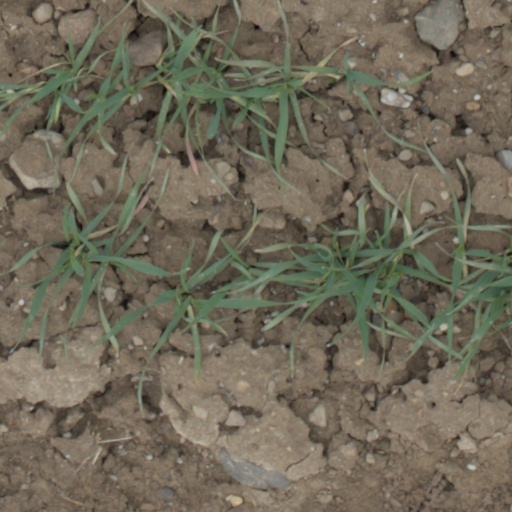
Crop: wheat